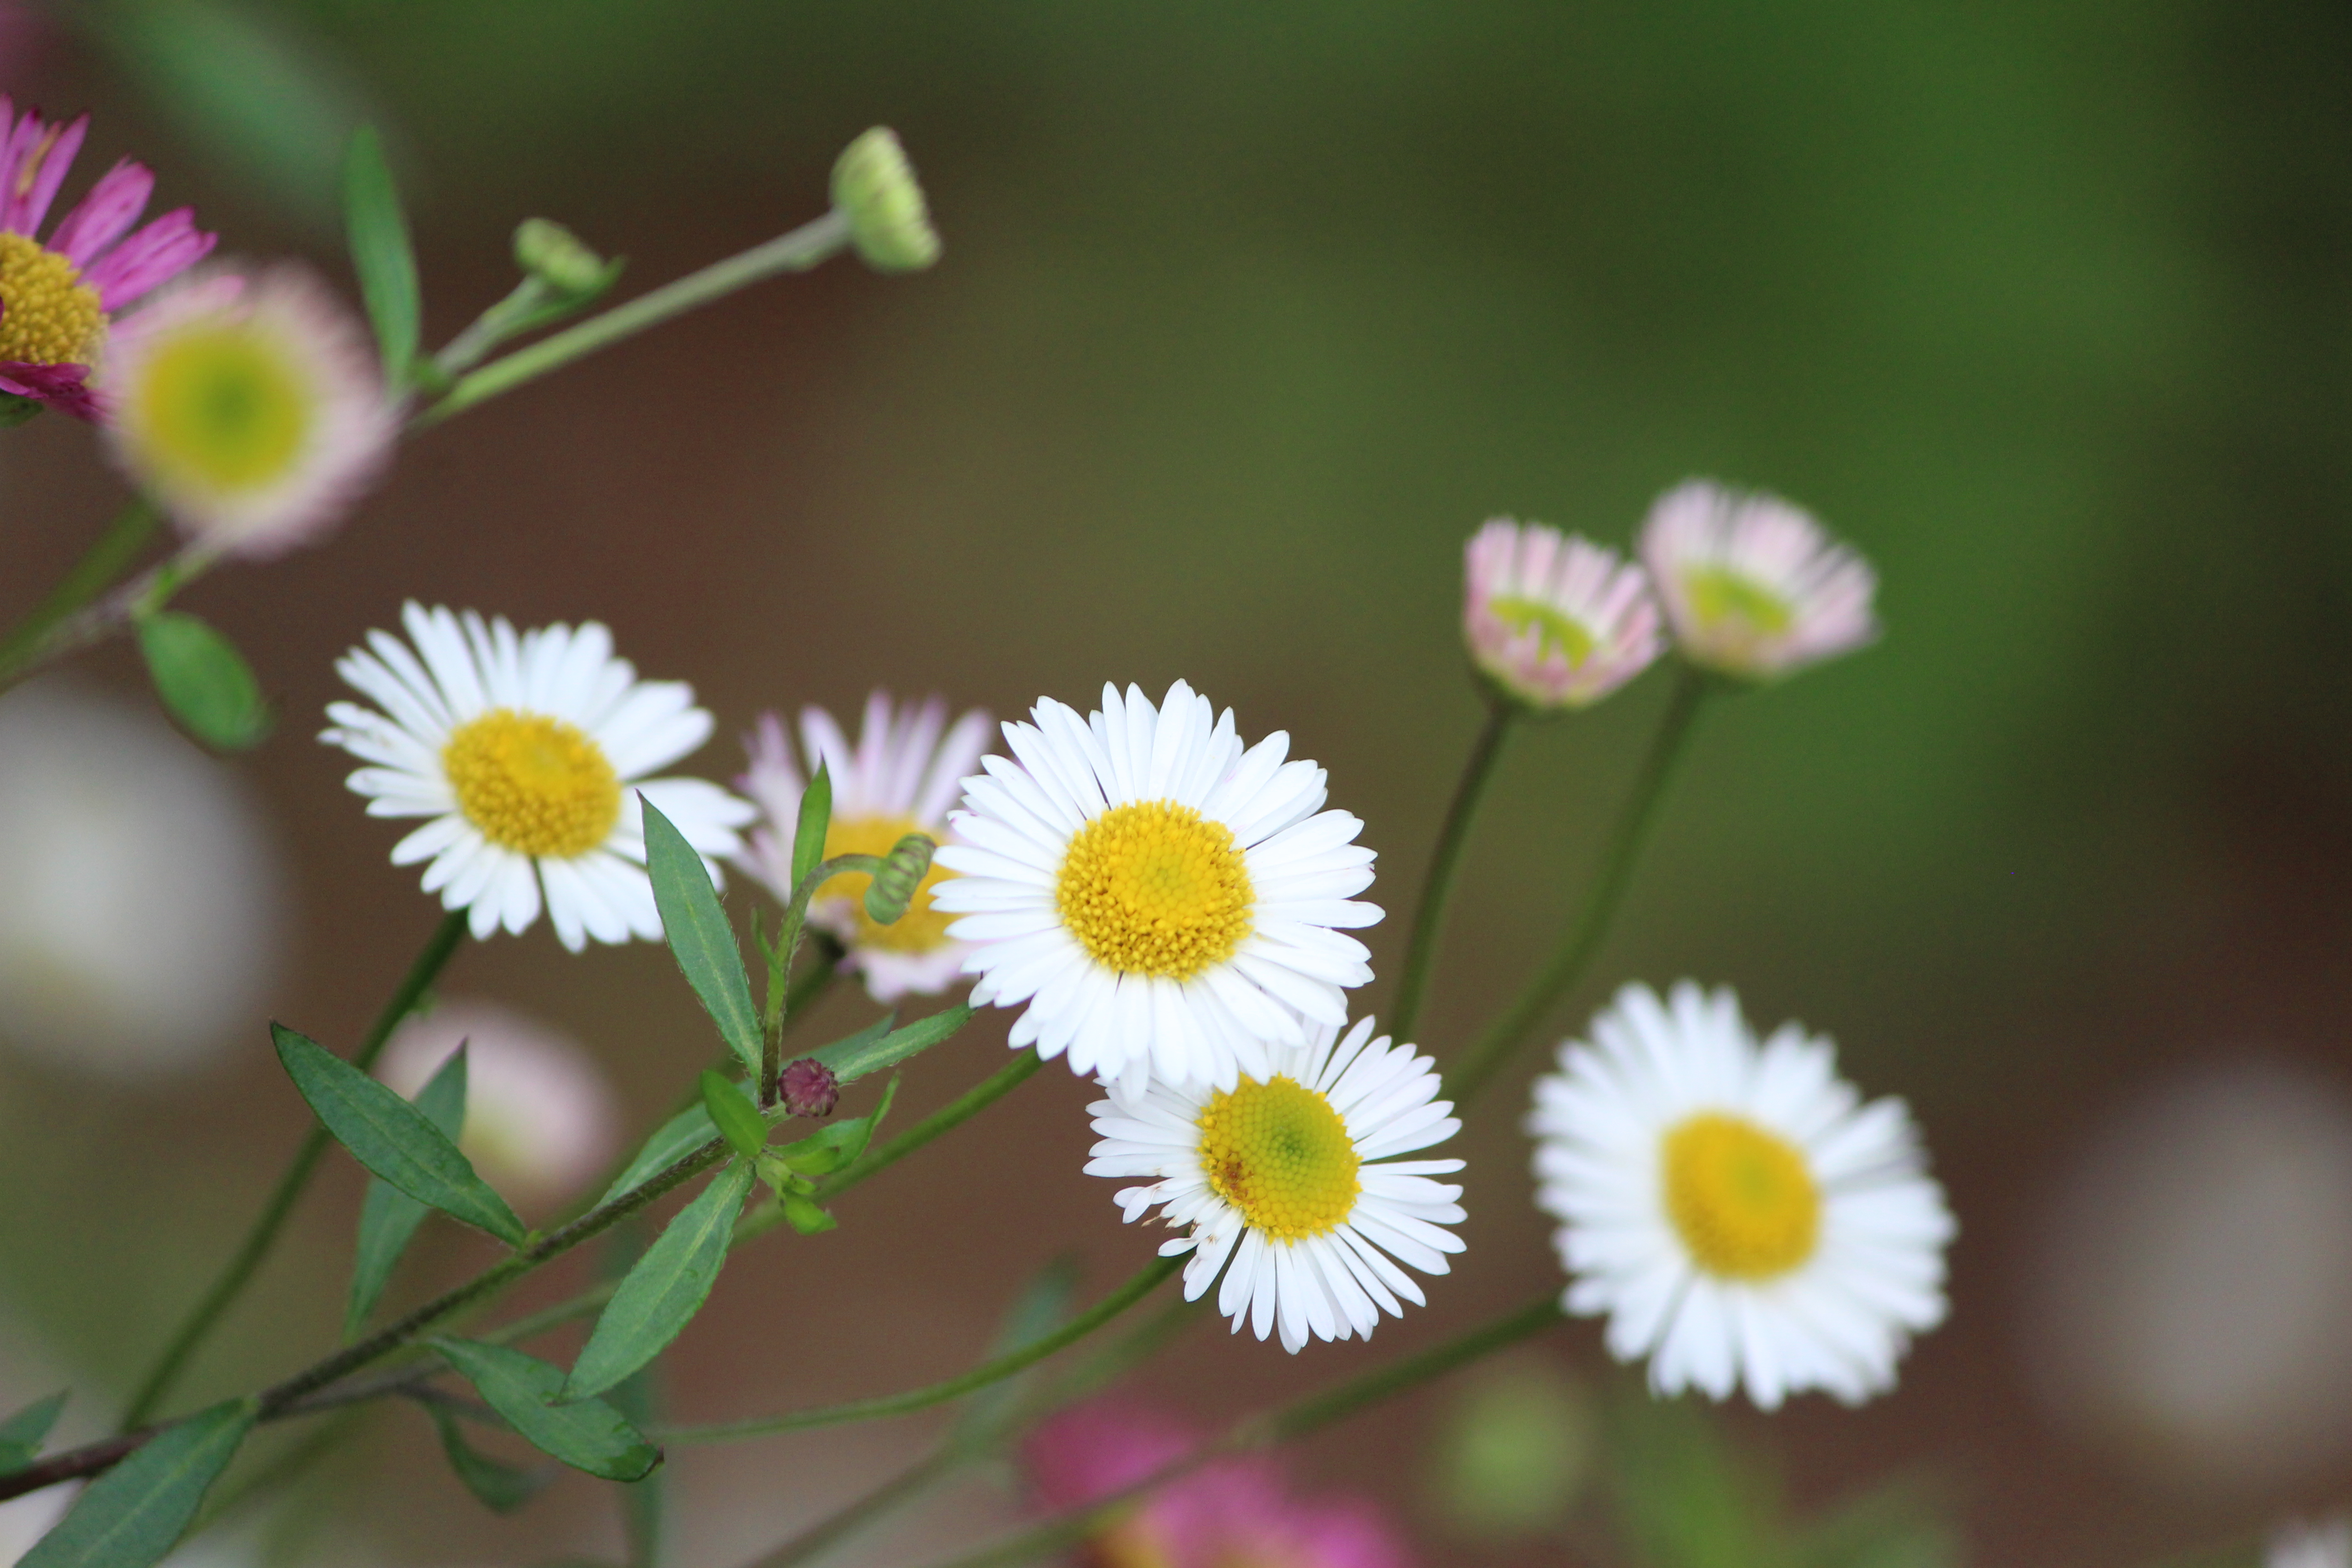
love, nature, flower, daisy, chamaemelum nobile, flora, tanacetum parthenium, wildflower, aster, daisy family, petal, plant, spring, oxeye daisy, marguerite daisy, macro photography, flowering plant